Freydal tournament book

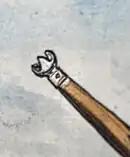
The blunted three-pronged lance tip used in a "Stechen" joust, in this case an Italian joust of peace. From fol. 46 of the "Freydal" tournament book

Two types of jousting on horses – "Rennen" and "Stechen" – are depicted for each tournament. "Rennen", or “jousts of war”, are where the lance has a sharpened tip. "Stechen", or “jousts of peace”, are where the lance is blunted with a "coronel" tip (in German, "Krönig" or "Krönlein"), meaning that, instead of a sharpened tip, the tip is shaped in the form of a cup made of a three pronged crown.